All the King's Men

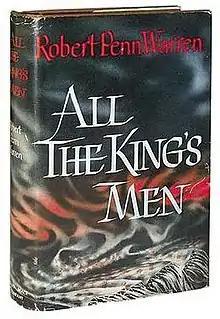
First edition

All the King's Men is a 1946 novel by Robert Penn Warren. The novel tells the story of charismatic populist governor Willie Stark and his political machinations in the Depression-era Deep South. It was inspired by the real-life story of U.S. Senator and Louisiana Governor Huey P. Long, who was assassinated in 1935. Its title is drawn from the nursery rhyme "Humpty Dumpty."